Asimov's Chronology of the World

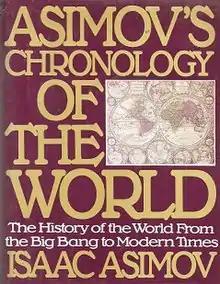
First edition cover

Asimov's Chronology of the World is a 1991 book by Isaac Asimov, in which the author explains in chronological order important events that happened from the Big Bang until the end of World War II. Each chapter covers a certain time period. The chapter is then broken down into headings for each important empire or country of the time and describes the events that happened there during that chapter's time period.